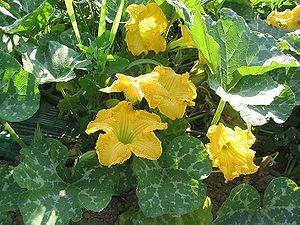
Le poquet est le trou utilisé lors du semis pour y placer plusieurs graines. Par analogie, le semis en poquet est la technique qui en dérive. Le jardinier creuse des trous à intervalles réguliers, dans lesquels il place entre deux et cinq graines. En cela la pratique diffère du semis en ligne ou à la volée. Elle est adaptée au semis de grosses graines pour les plantes foisonnantes comme les haricots, capucines, pois de senteur, courges, maïs, alors que le semis en ligne et à la volée sont surtout utilisés avec les semences fines.
La courge musquée est une plante de la famille des Cucurbitacées, largement cultivée comme plante potagère pour son fruit comestible à maturité. C'est l'une des cinq espèces de courges les plus couramment cultivées.